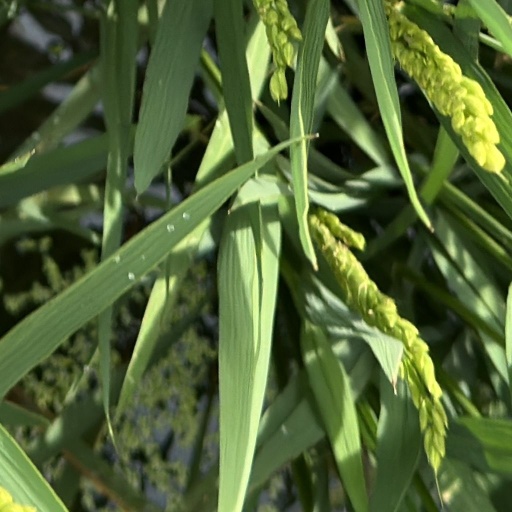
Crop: rice